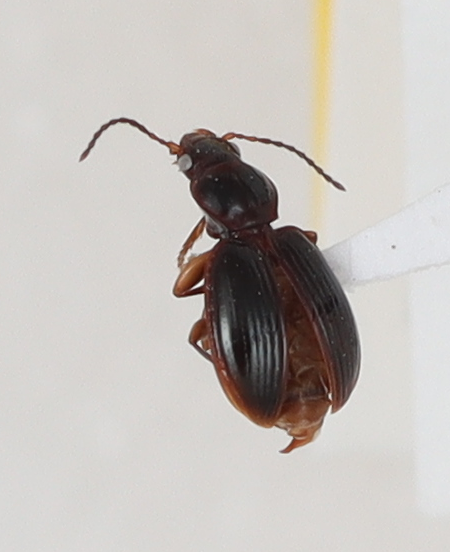
Scientific name: Mecyclothorax konanus
Plot: 17
Trap: W
Collected: 20190605